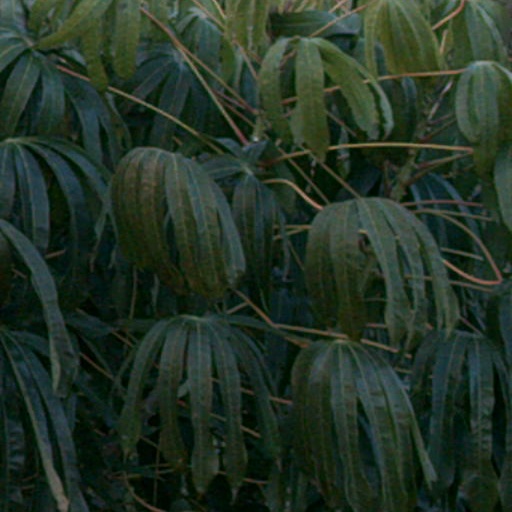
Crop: cassava